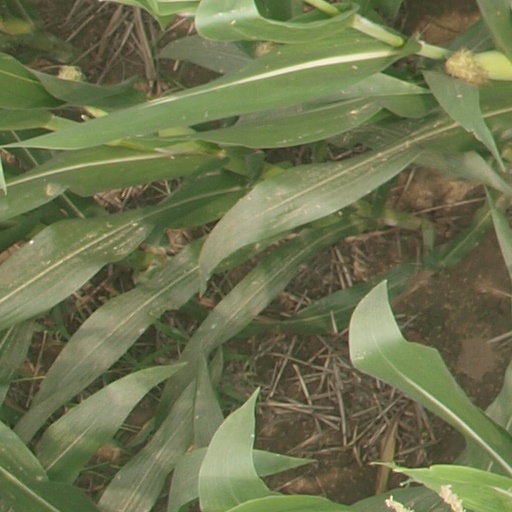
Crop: maize; corn